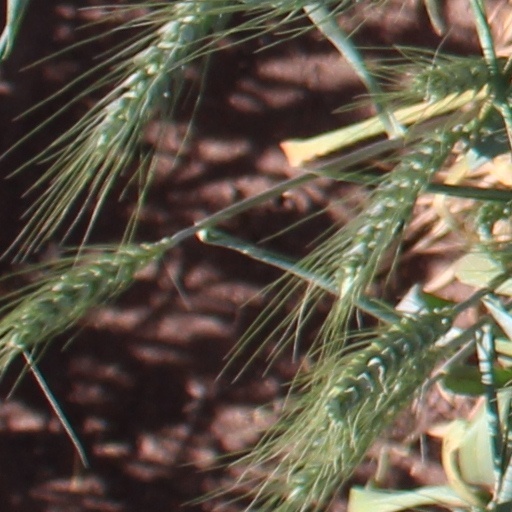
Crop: wheat